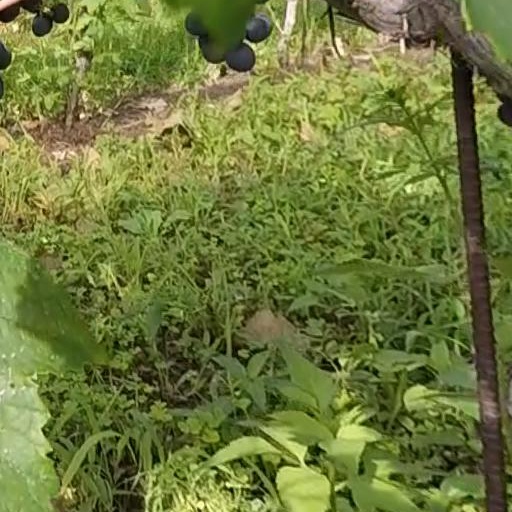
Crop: grape